Slănic

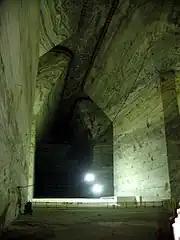
Inside the Slănic salt mine

The town is famous for its salt lakes (or "Băi"): The Shepherd’s ("Baia Baciului"), The Green ("Baia Verde") and The Red ("Baia Roșie") Lakes, as well as for the Old ("Salina Veche") and New ("Salina Nouă") Salt Mines. While salt is still being extracted from the New Salt Mine, the Old Mine is open to the public now, being used as a spa, amusement center and museum of the salt mining industry. International contests of Indoor Model Aircraft Flying (Modellism) take place annually in the upper level ("Mina Mihai") of the Old Mine.